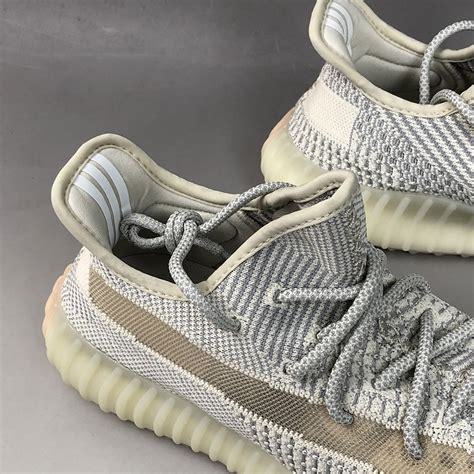
Brand: Adidas
Model: Yeezy Boost 350 V2